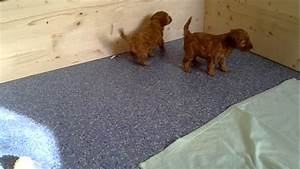
Label: cane